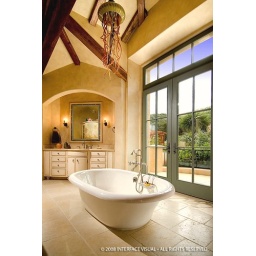
1 sb800 high to light bathtub1sb800 behind bathtub for detail fill1 sb800 bounced into foamcore on floor1sb800 for reflection in mirror